Archie Hoxton

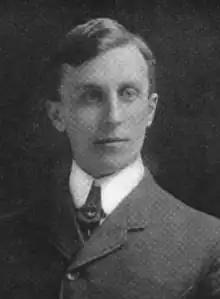
Hoxton pictured in "Corks and Curls 1916", Virginia yearbook

Archibald Robinson Hoxton (June 28, 1875 – October 14, 1951) was an American college football player, coach, and educator. He served as the head football coach at the University of Virginia from 1899 to 1900, compiling a record of 11–5–3. Hoxton played football at Virginia from 1895 to 1896.